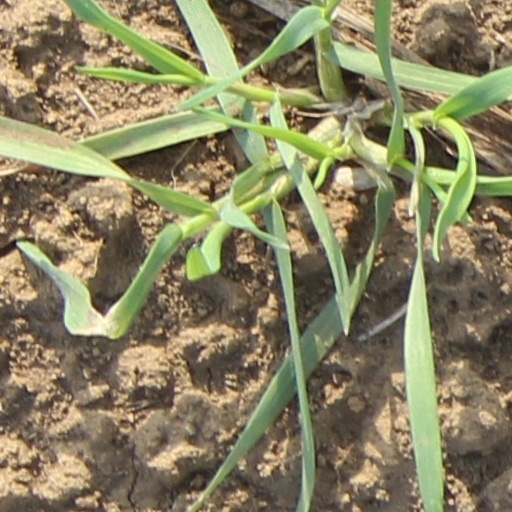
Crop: wheat